New Imperialism

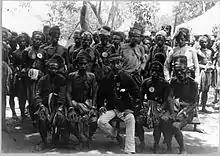
Colonial government official "J. Rozet", an Indo Eurasian, in negotiation with tribal chiefs (Roti Islanders), Pariti, Timor, 1896

In the 17th century, the British businessmen arrived in India and, after taking a small portion of land, formed the East India Company. The British East India Company annexed most of the subcontinent of India, starting with Bengal in 1757 and ending with Punjab in 1849. Many princely states remained independent. This was aided by a power vacuum formed by the collapse of the Mughal Empire in India and the death of Mughal Emperor Aurangzeb and increased British forces in India because of colonial conflicts with France. The invention of clipper ships in the early 1800s cut the trip to India from Europe in half from 6 months to 3 months; the British also laid cables on the floor of the ocean allowing telegrams to be sent from India and China. In 1818, the British controlled most of the Indian subcontinent and began imposing their ideas and ways on its residents, including different succession laws that allowed the British to take over a state with no successor and gain its land and armies, new taxes, and monopolistic control of industry. The British also collaborated with Indian officials to increase their influence in the region.